Charlie Crist

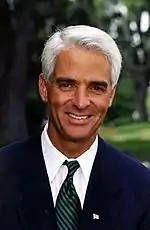

Crist gained recognition in 1998 as the Republican challenger to incumbent Democratic U.S. senator Bob Graham. Crist campaigned conservatively on taxation, crime, and the ongoing Clinton–Lewinsky scandal, but agreed with Graham on issues such as healthcare and statehood for Puerto Rico. Crist also campaigned on being younger, more energetic, and more able to address Floridians' needs. He lost to Graham by 26 percentage points, but gained significant name recognition, and was appointed by Governor Jeb Bush to serve as the deputy secretary of the Florida Department of Business and Professional Regulation in 1999 upon the conclusion of his Senate service. He served until 2000, when he ran for Florida education commissioner in a November special election created by the resignation of incumbent commissioner Tom Gallagher. He won by over 500,000 votes and assumed the office in January 2001. Crist would ultimately be the last statewide elected education commissioner, as a 1998 amendment to the Constitution of Florida turned the position into one appointed by the governor of Florida after his departure. Crist left the office after he was elected attorney general in 2002.